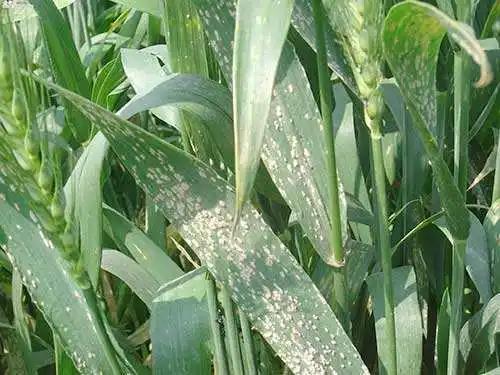
Plant: Wheat
Disease: wheat powdery mildew